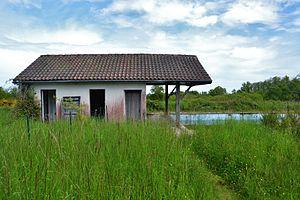
Le village abandonné de Courbefy (Bussière-Galant, Haute-Vienne, France)
Courbefy est un hameau de la commune de Bussière-Galant, dans le département français de la Haute-Vienne.